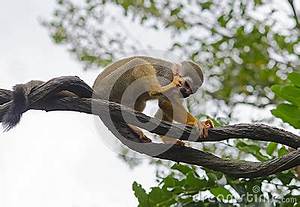
Label: squirrel